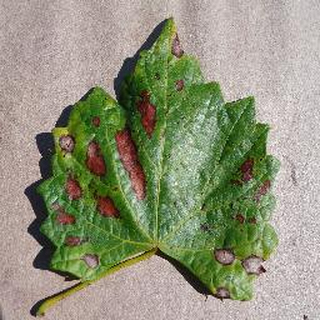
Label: grape_esca_black_measles